Dido Sotiriou

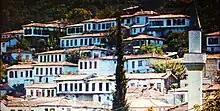
The protagonists of "Farewell Anatolia" live in a little Greek Village near Ephesus, like Şirince (pictured).

In 1959, she published her first novel, "The Dead Await" ("Οι νεκροί περιμένουν"). In 1962 appeared "Bloody Earth" ("Ματωμένα Χώματα"; title of the English edition: "Farewell Anatolia"), probably her greatest success. The book deals with the trauma of the Greek-Turkish population exchange and the expulsion of Greeks from Asia Minor. In the preface Sotiriou mentions that she wrote the novel on the basis of the memories of a little Asia Minor farmer named Axiotis Manolis, who had lived the events as an eyewitness. From his perspective, the book is written in first person. The book was (and still is) also very popular in Turkey, probably because, as the author said, "there are no evil Greek and Turk, but only people who are victims and pay dear for it". The book has been reprinted sixty-five times in Greece and translated into six languages, including Turkish in 1970 and French in 1996.